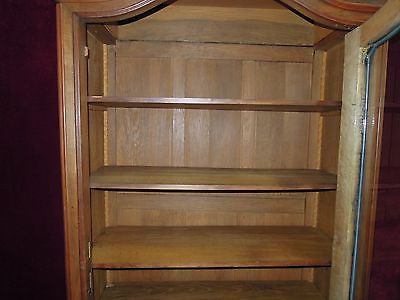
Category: cabinet